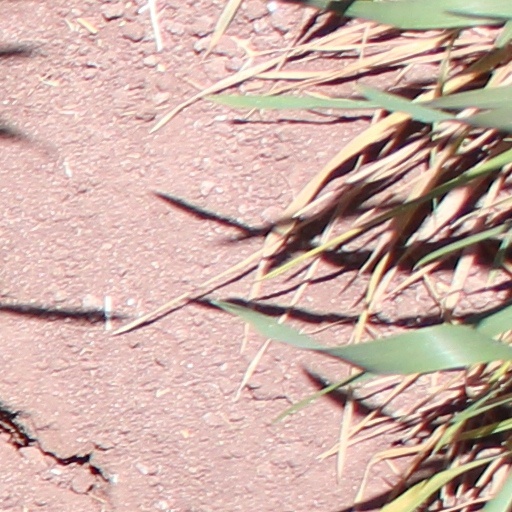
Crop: wheat